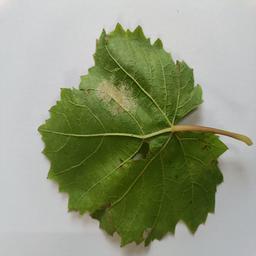
Label: Downy Mildew